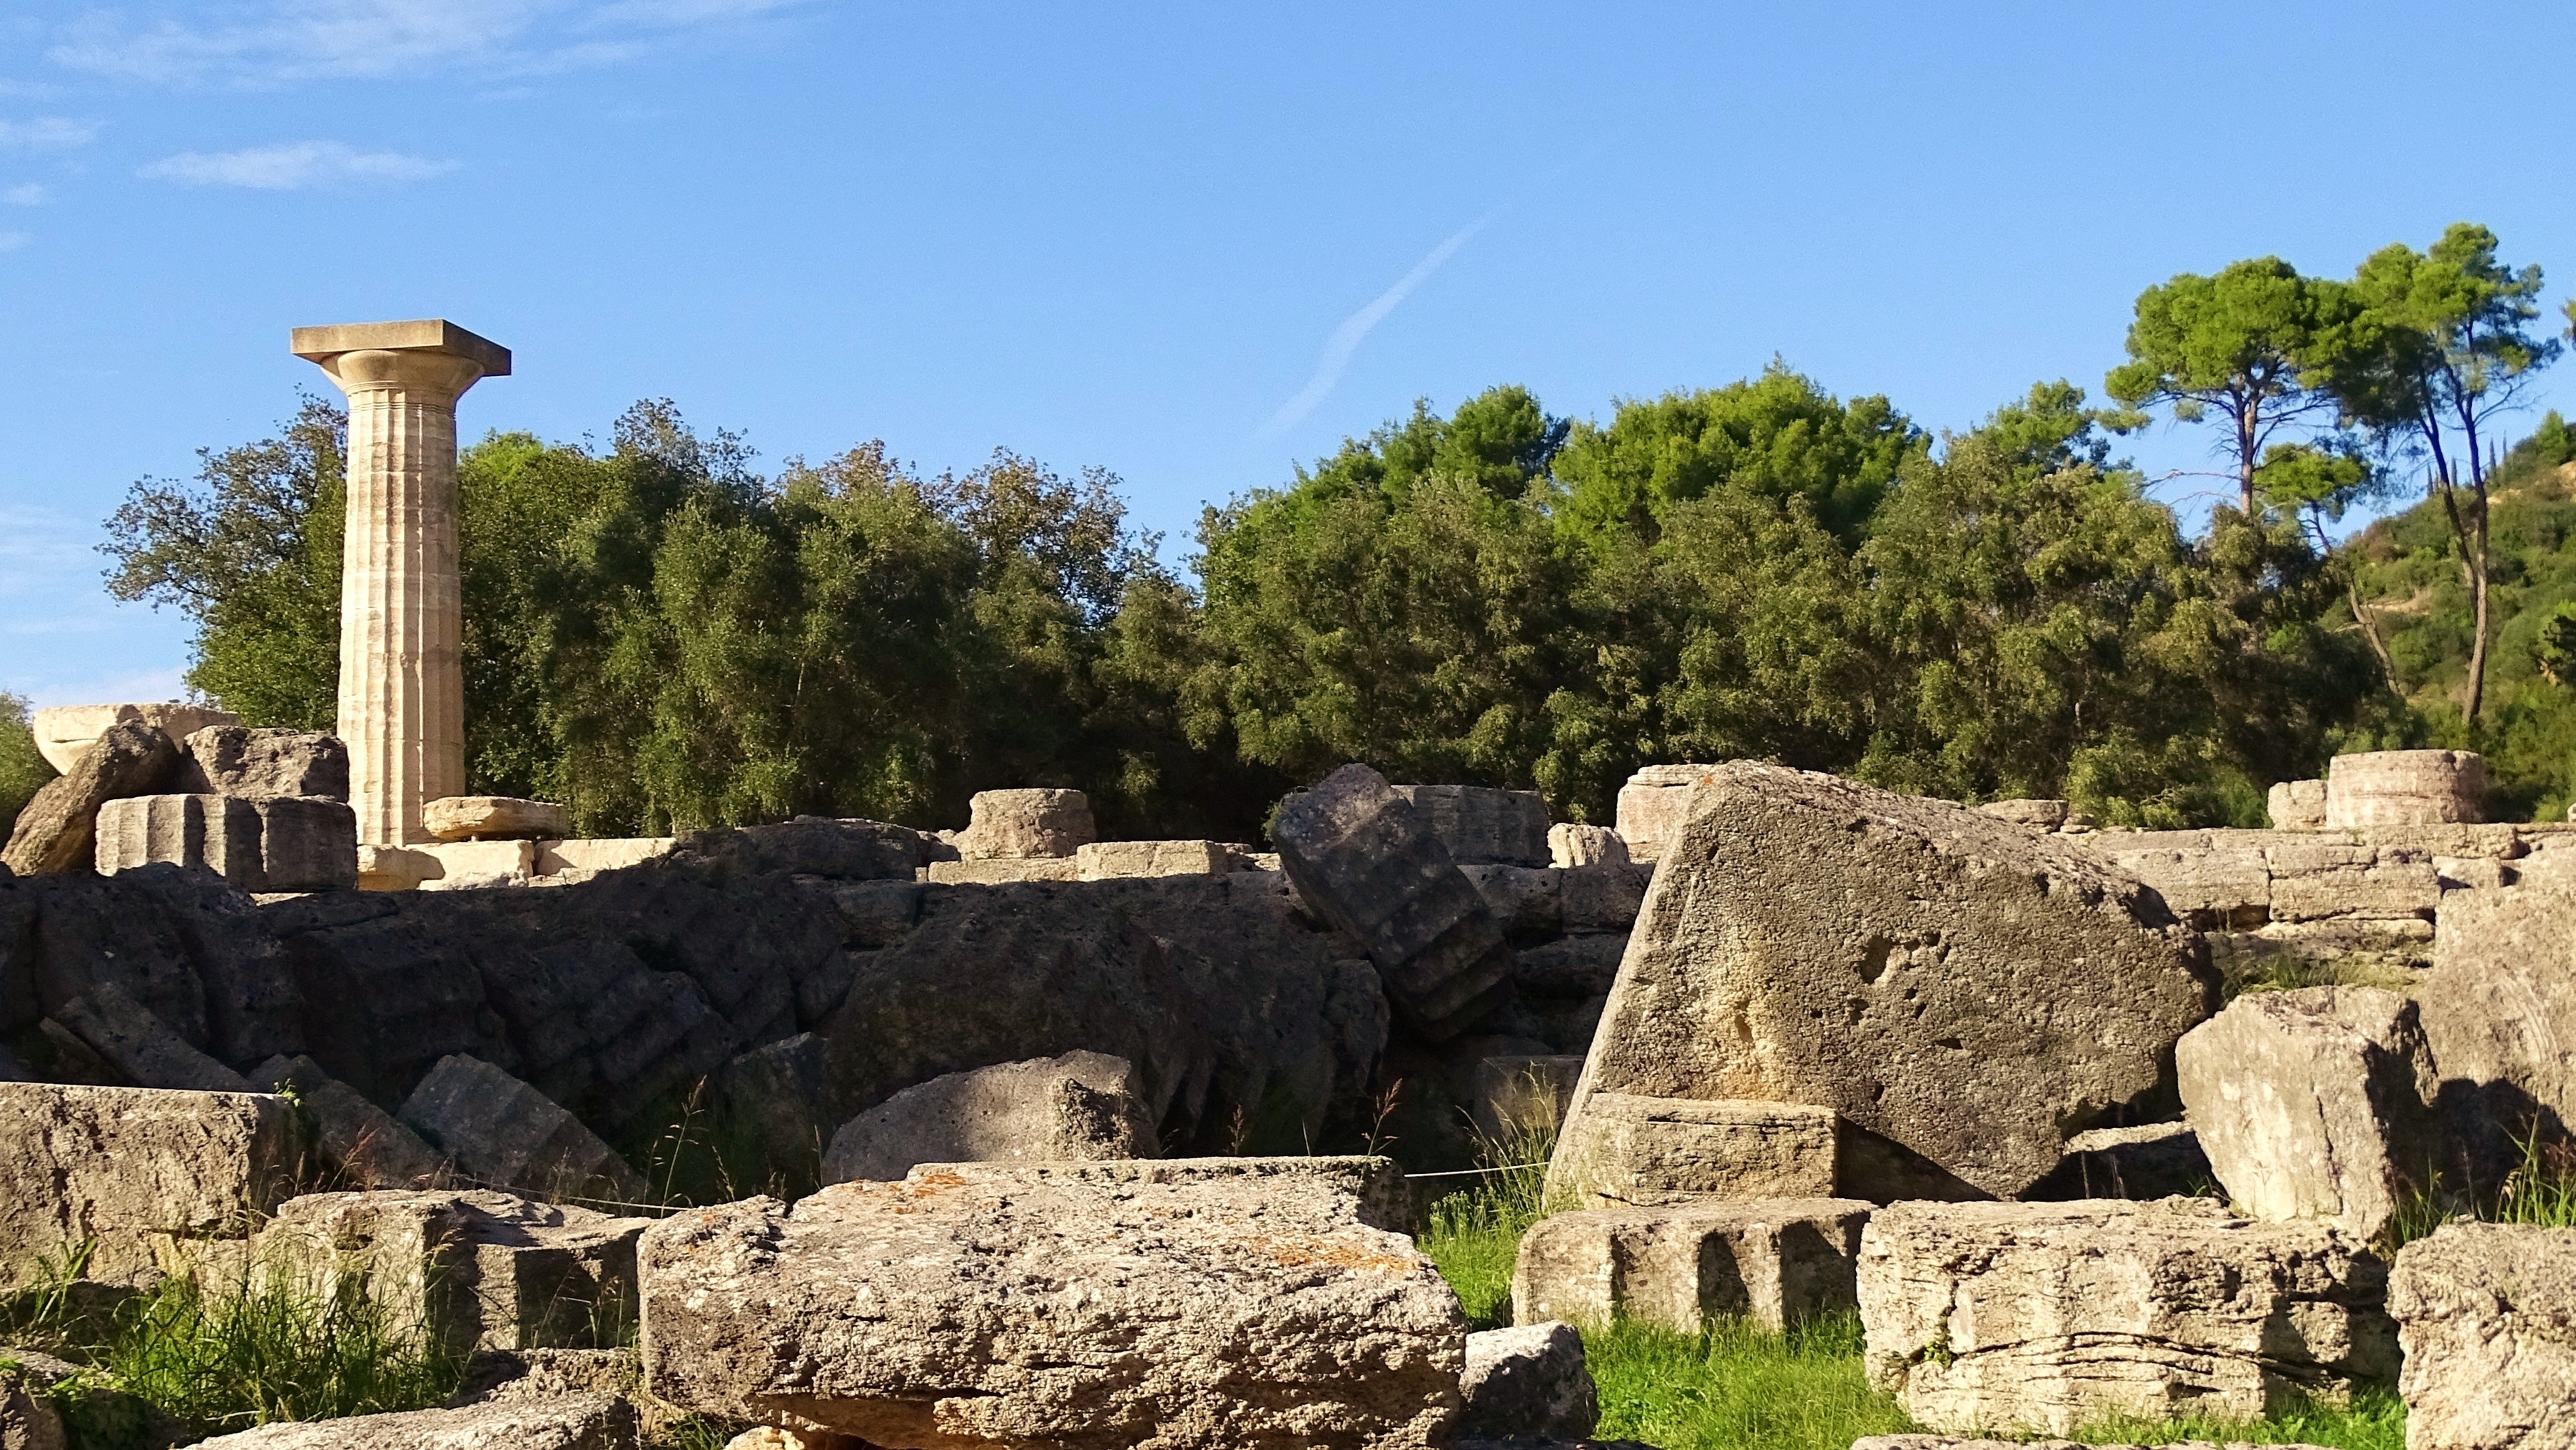
rock, sport, village, ruins, greece, olympia, archaeological site, unesco world heritage site, olympic games, megalith, historic site, ancient history, playing venues, olympia ruins